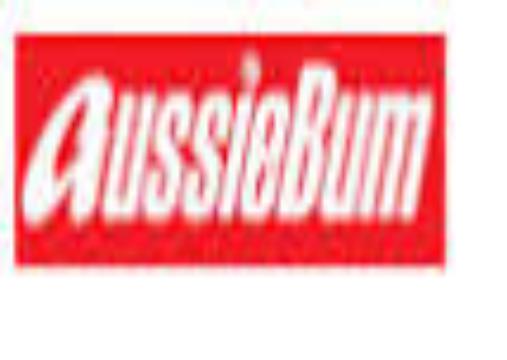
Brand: aussieBum
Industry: Clothes